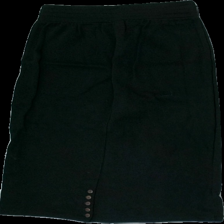
View: back
Type: Skirt
Category: Ladies
Brand: Lindex
Colors: Black
Cut: Regular
Price range: 50-100
Recommended usage: Reuse
Description: Black knitted ribbed skirt with buttons